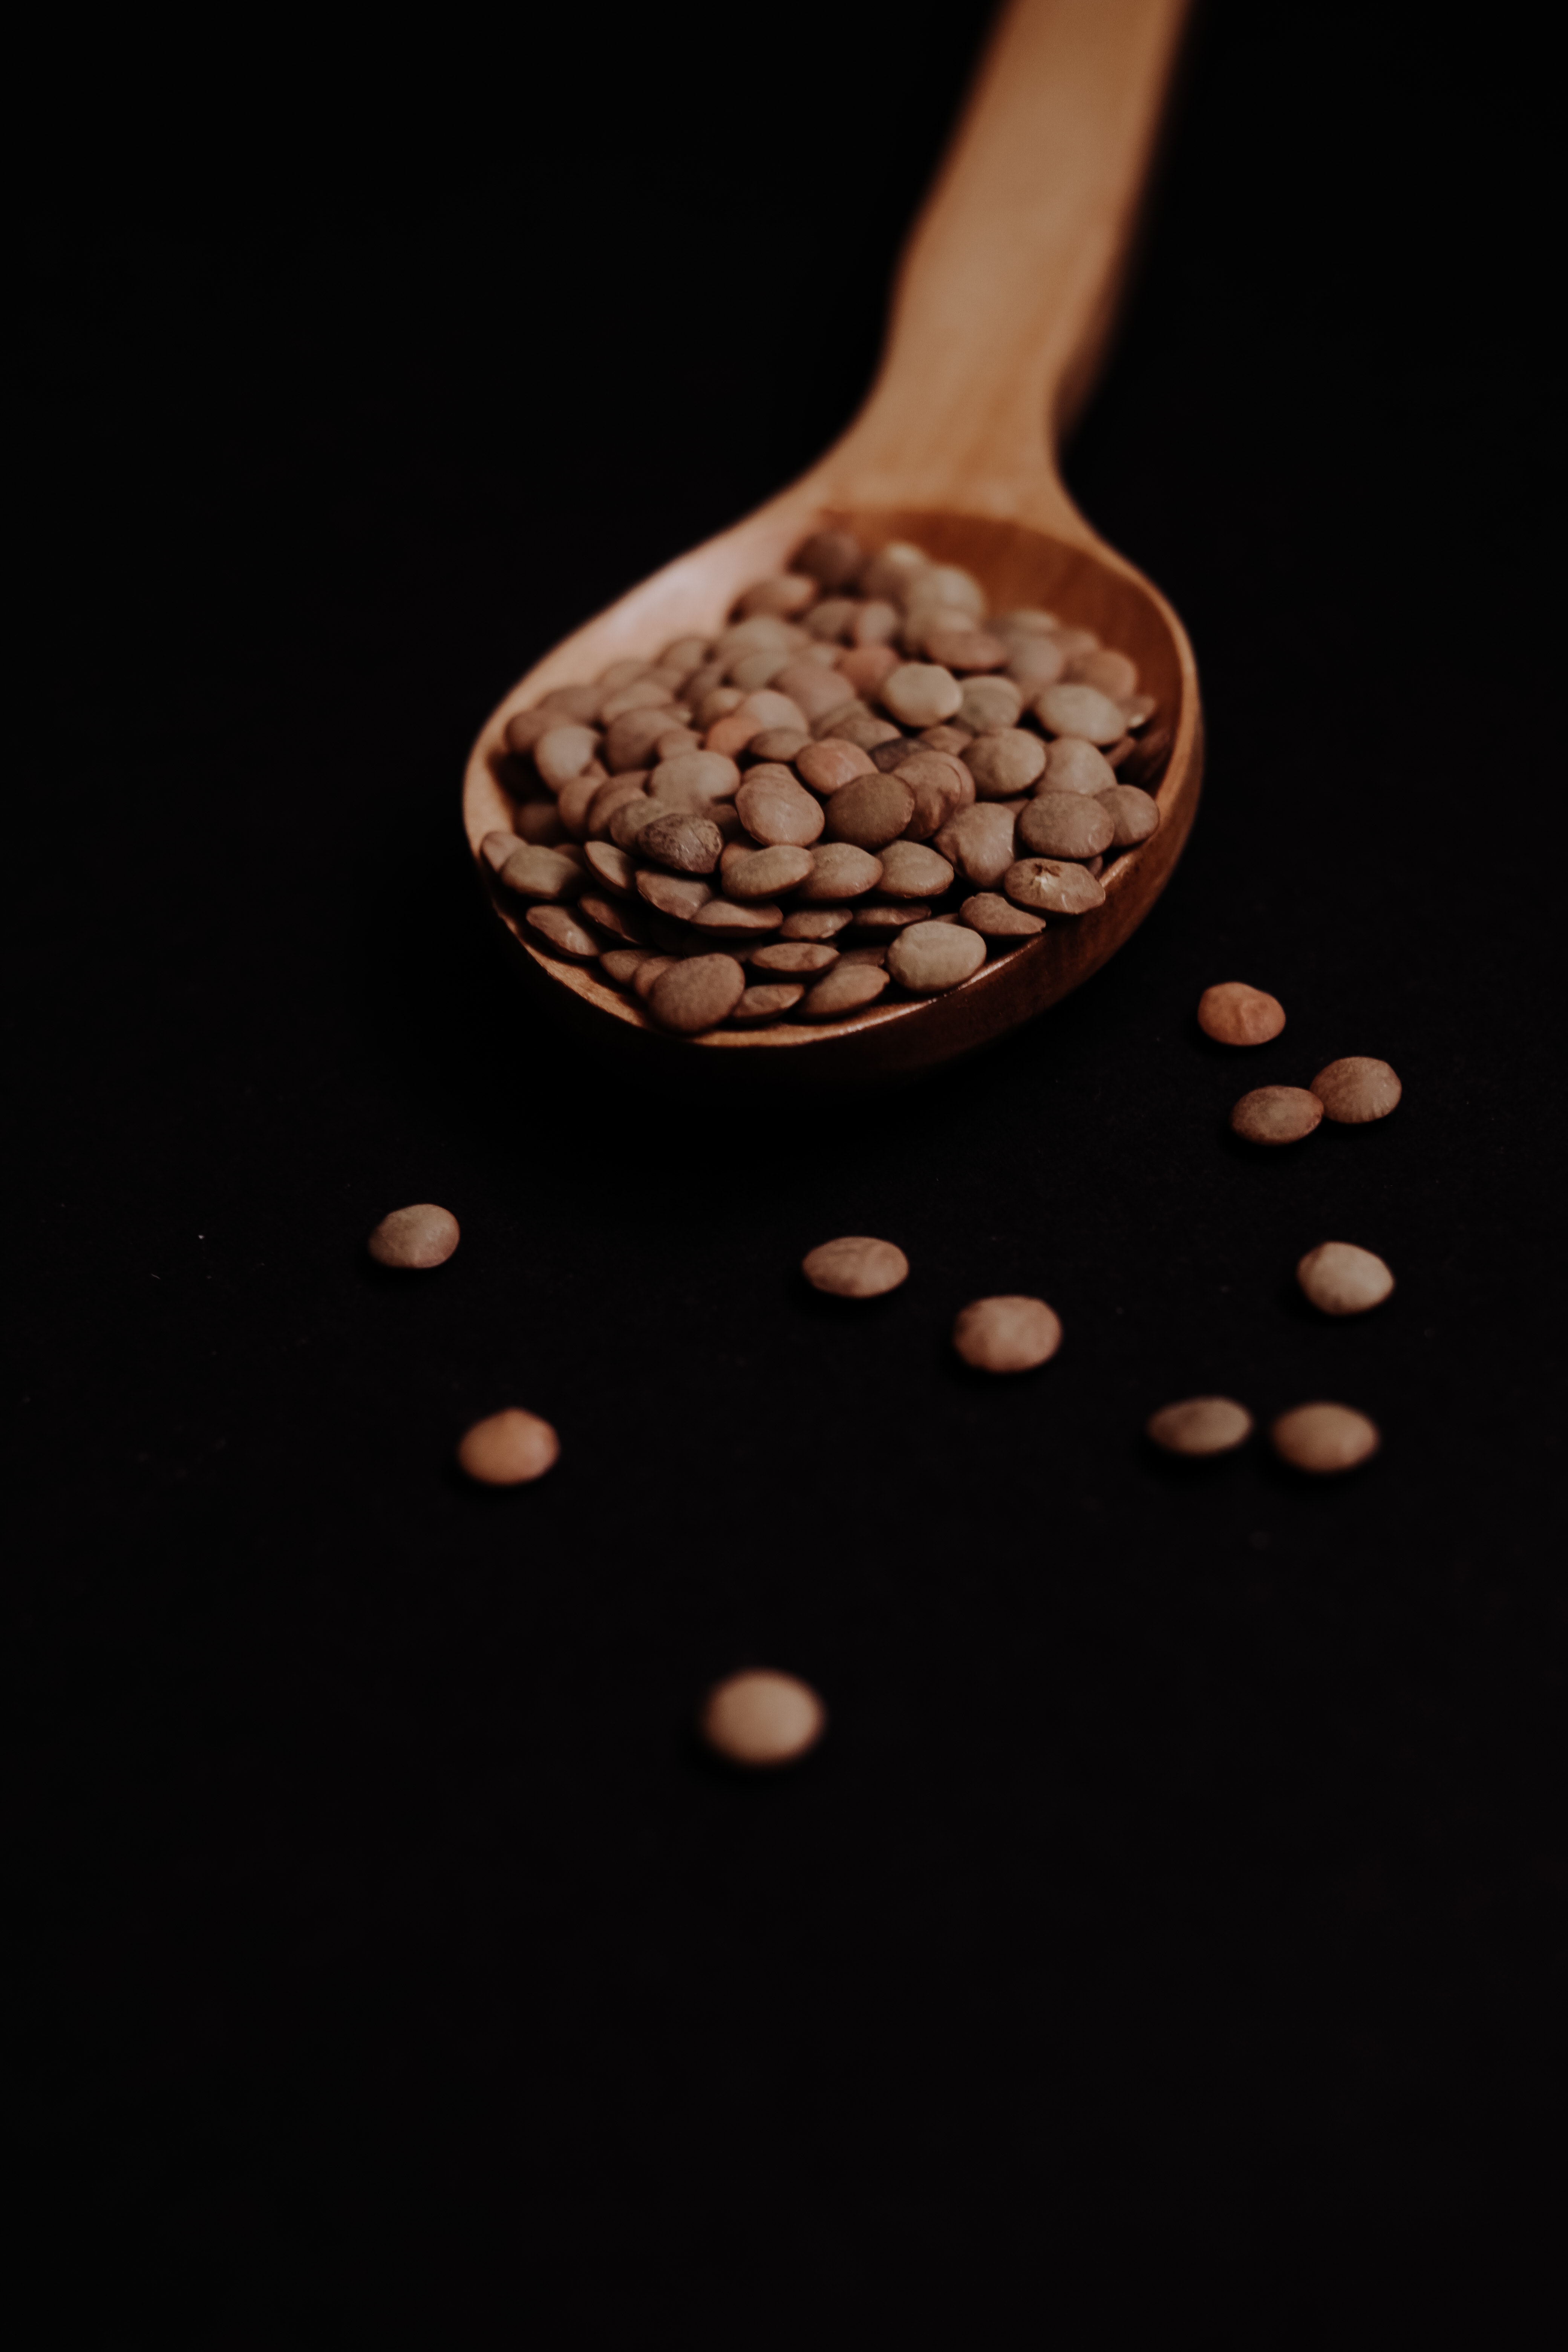
cat, plant, gesture, food, wood, tree, stimulant, recreation, superfood, human leg, art, fashion accessory, ingredient, nail, elbow, seed, Single origin coffee, darkness, still life photography, circle, natural foods, fruit, Java coffee, pattern, thumb, nuts seeds, produce, rock, tableware